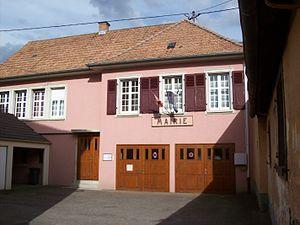
Mairie d'Urschenheim
Urschenheim [yʁʃənaɪm] est une commune française située dans le département du Haut-Rhin, en région Grand Est.